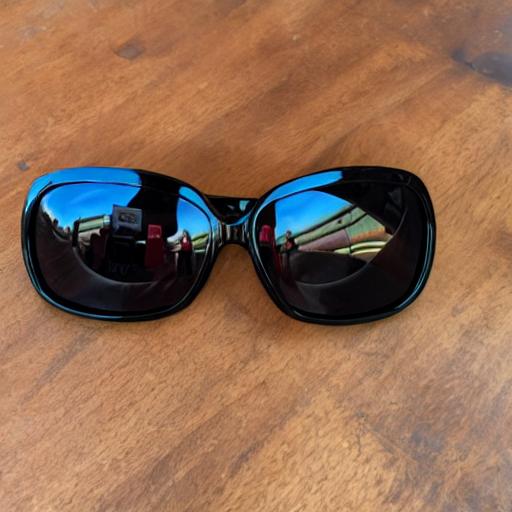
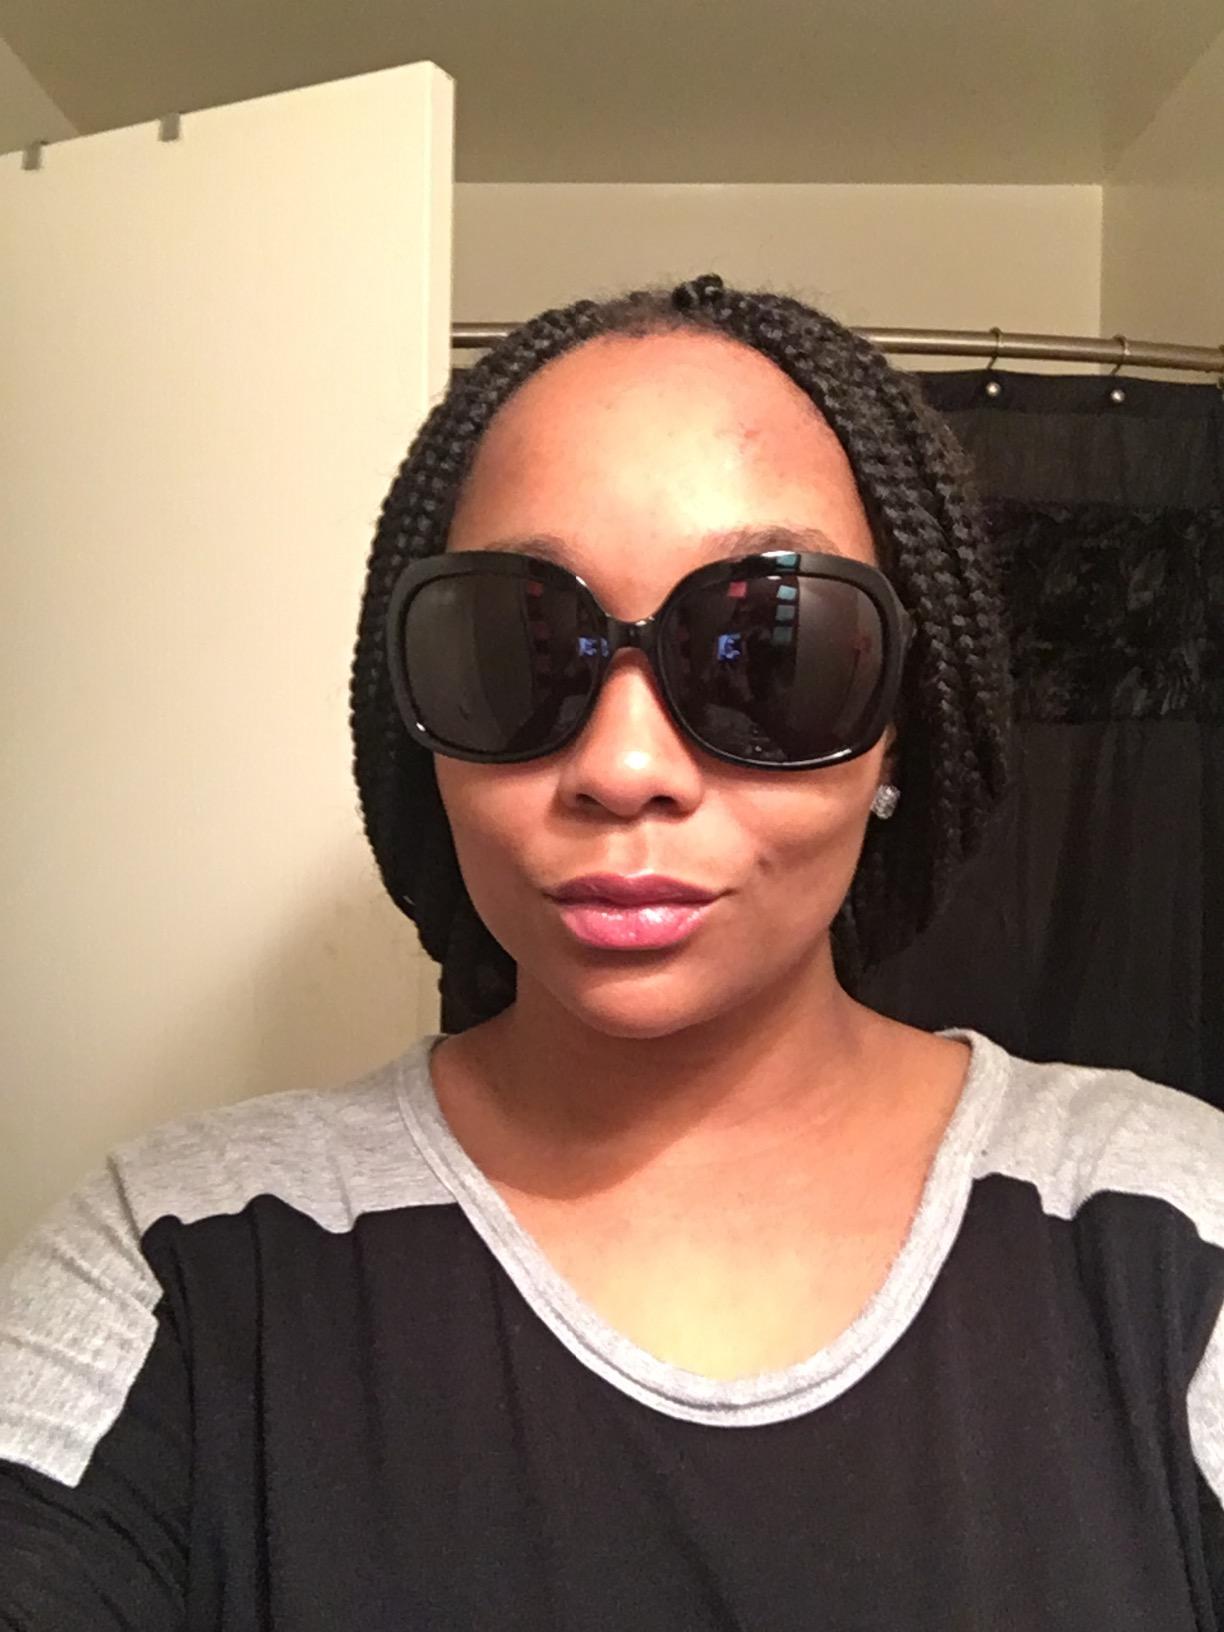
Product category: accessories_sunglasses
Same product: no